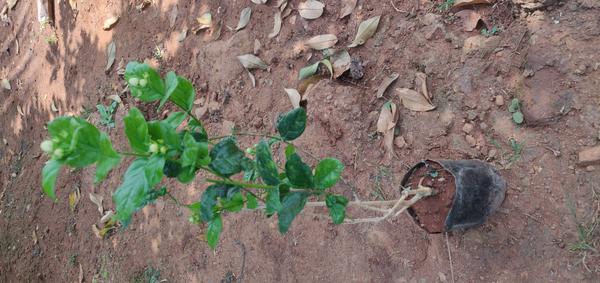
Plant: Jasmine